List of mammals of Algeria

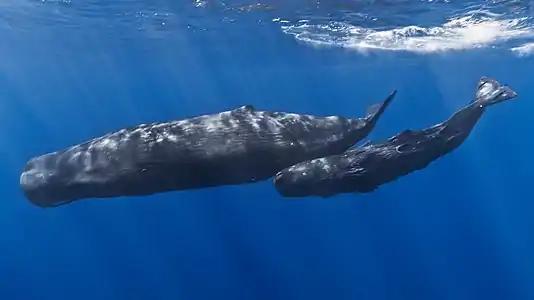
Sperm whale

The order Erinaceomorpha contains a single family, Erinaceidae, which comprise the hedgehogs and gymnures. The hedgehogs are easily recognised by their spines while gymnures look more like large rats.